New Zealand Parliament

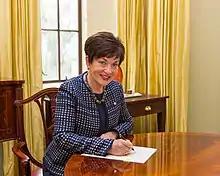
Governor-General Dame Patsy Reddy giving Royal Assent to a bill for the first time. Government House, Wellington, 28 September 2016

The House of Representatives was established as a lower house and has been the Parliament's sole house since 1951. Since the introduction of MMP in 1996, the House consists of 120 members of Parliament (MPs), elected to a three-year term. Parliamentary elections use the mixed-member proportional (MMP) system, a hybrid of first-past-the-post and closed party-list proportional representation; 71 MPs represent single-member electorates of roughly the same population, while the remainder are list MPs. These MPs assemble to represent the people, pass laws and supervise the work of government. Members also form select committees of the House, appointed to deal with particular areas or issues.